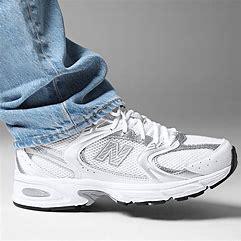
Brand: New
Model: Balance Lifestyle